Cream gene

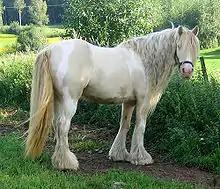
This smoky cream tobiano illustrates the difference between unpigmented (white) skin and hair, and skin and hair color due to the cream dilution.

When a horse is homozygous, meaning it has two copies of the cream allele, the strongest color dilution occurs.